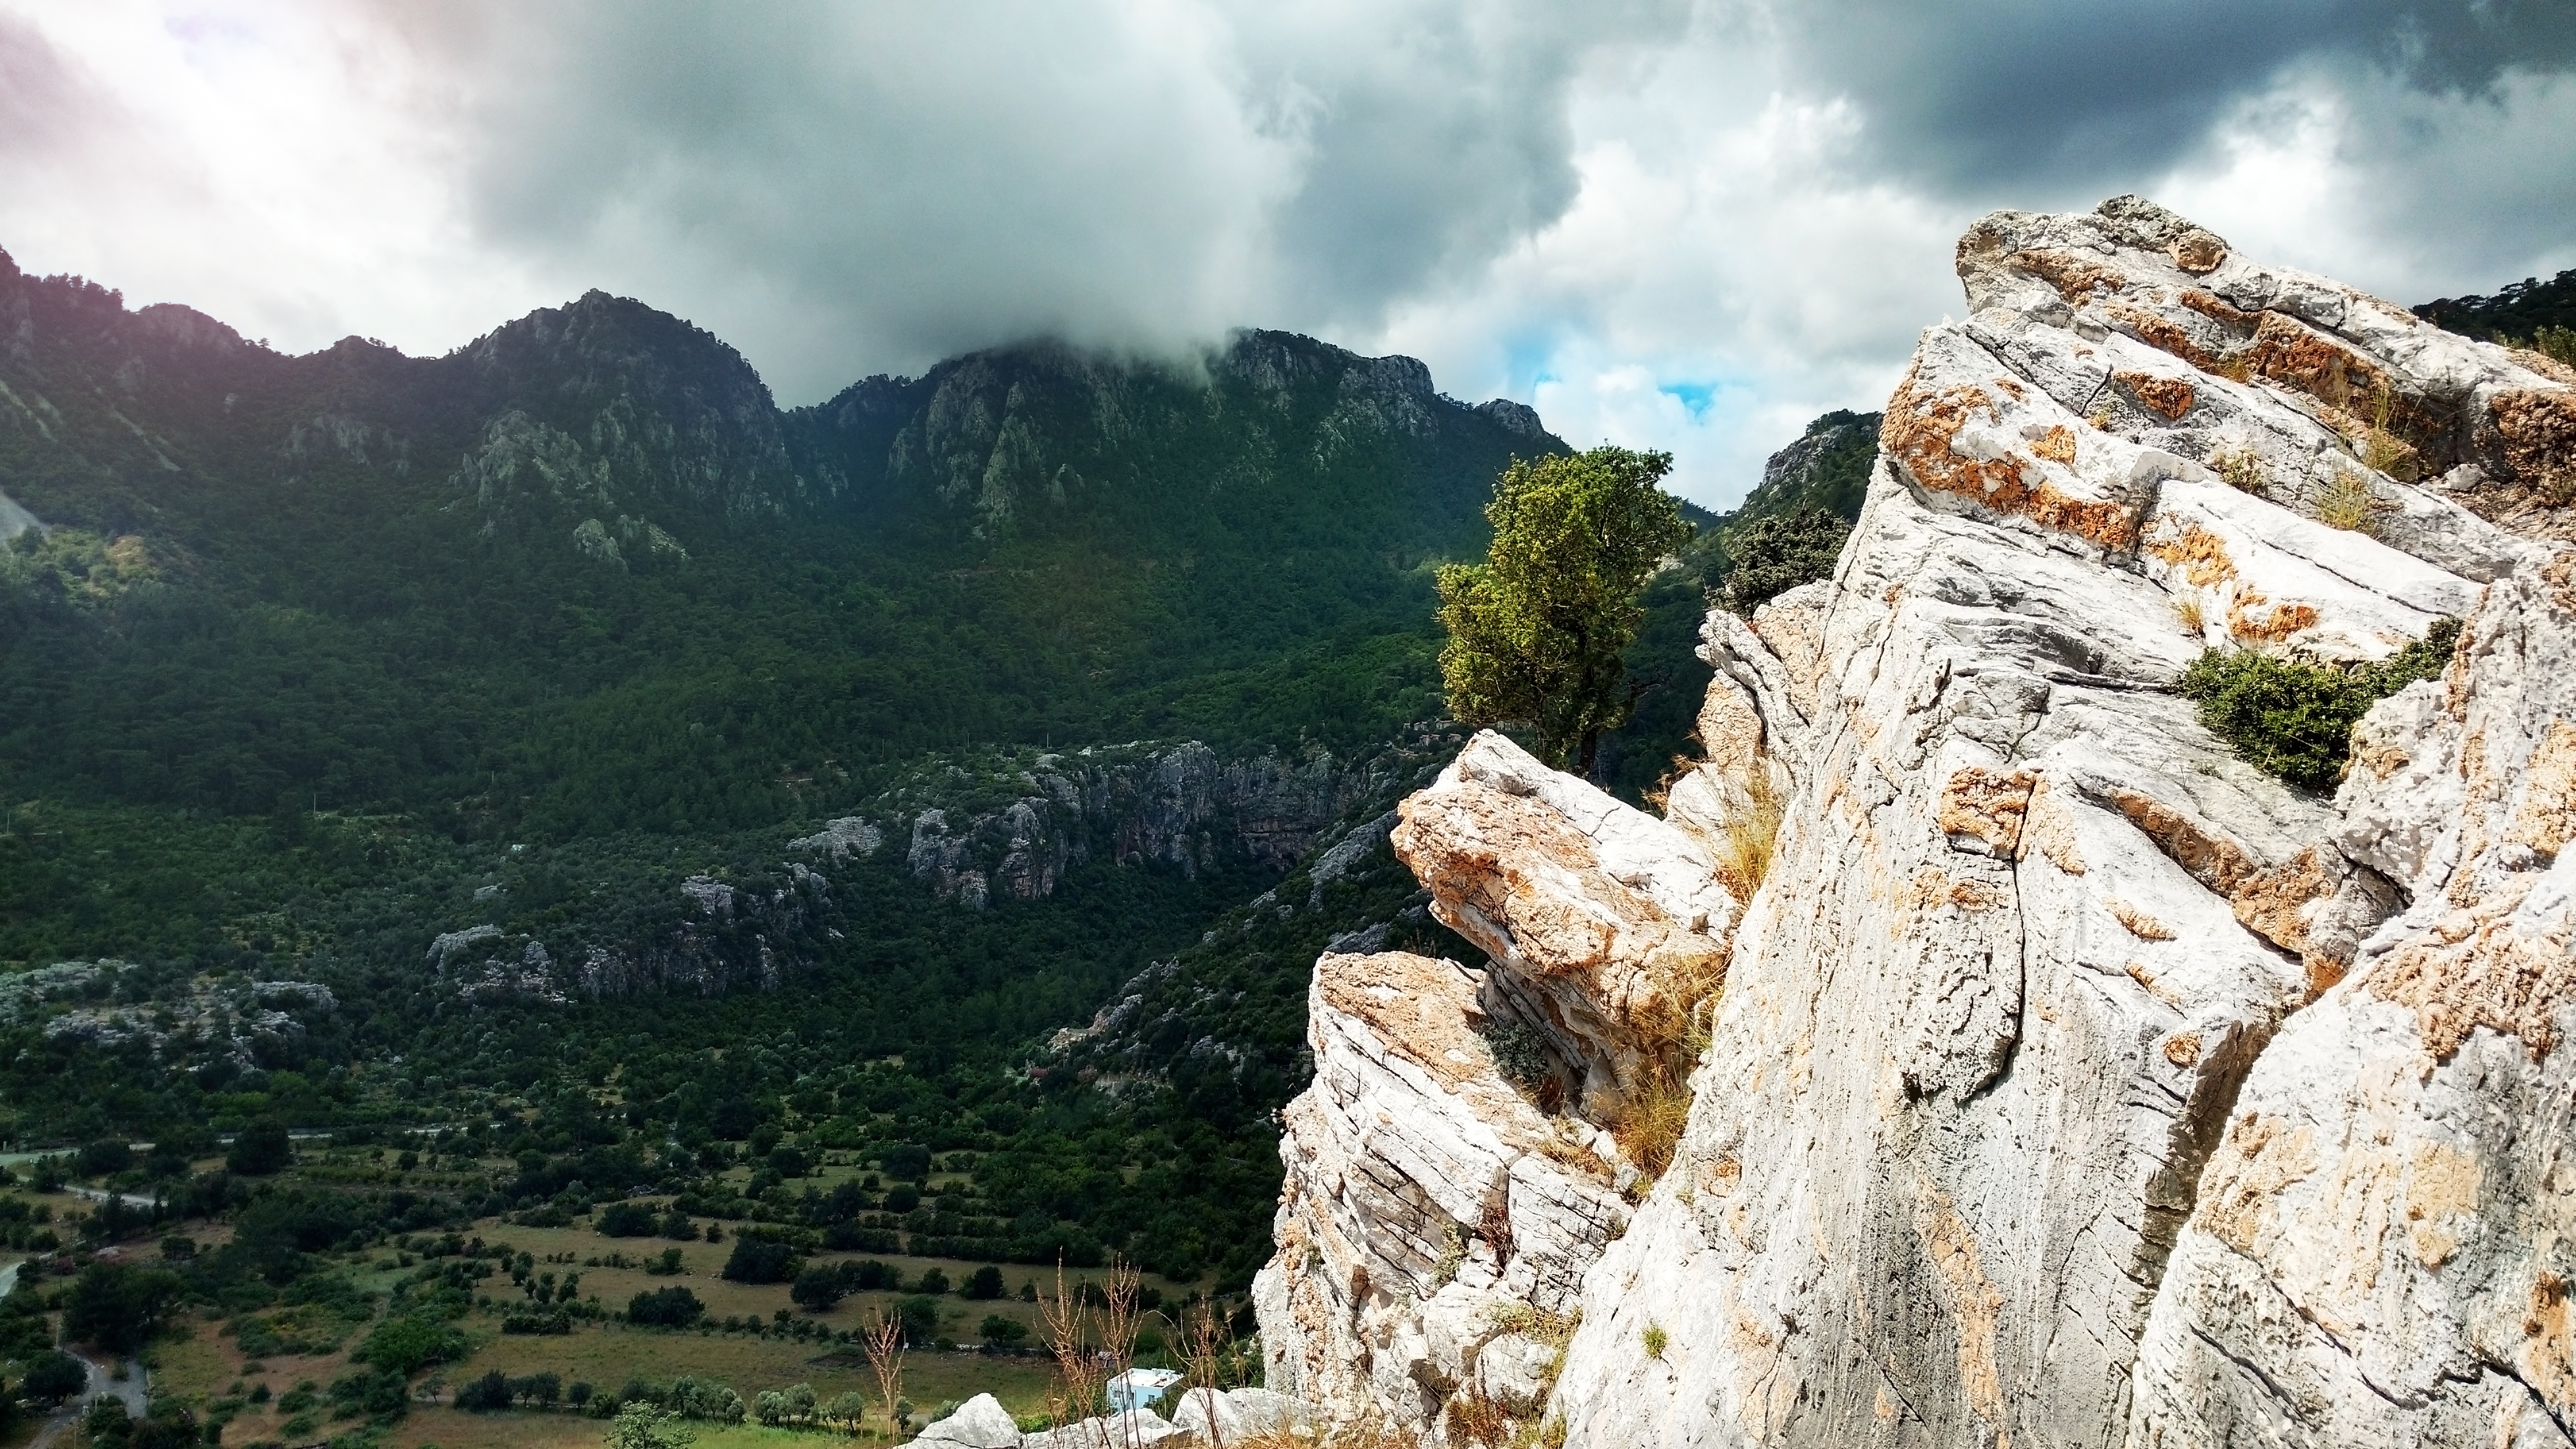
landscape, nature, rock, wilderness, walking, mountain, adventure, valley, mountain range, cliff, terrain, national park, ridge, geology, alps, plateau, landform, mountain pass, geographical feature, mountainous landforms